Aubiet

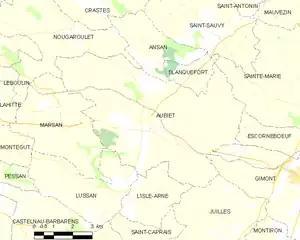
Aubiet and its surrounding communes

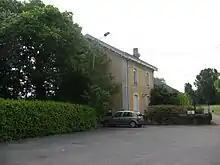
The train station in Aubiet

National road 124, which goes from Toulouse to Auch, passes by Aubiet.